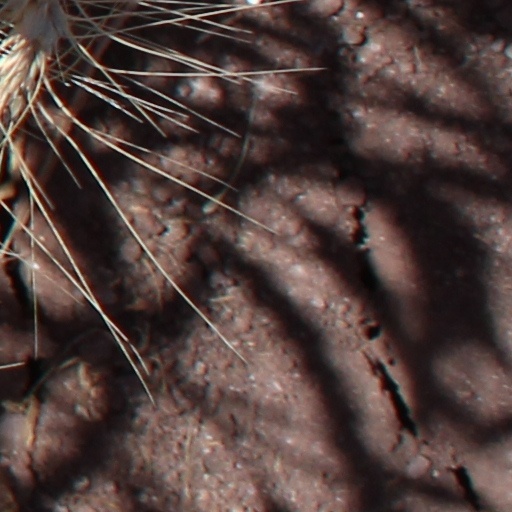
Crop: wheat